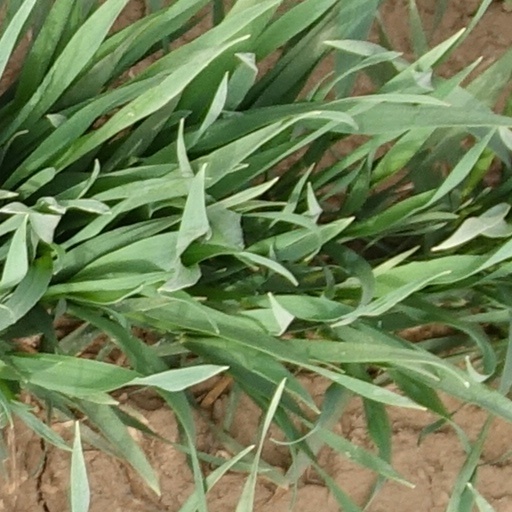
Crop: wheat